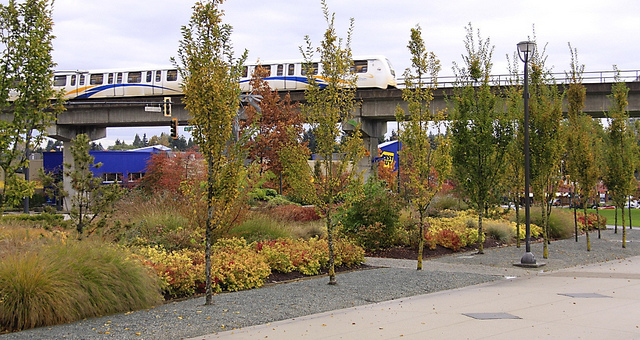
A train driving on a bridge over several trees.

A train passes over a quiet city park on a bridge.

The passenger train rides high over the nursery trees.